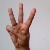
The image shows a hand gesture representing the letter 'W' in Indian Sign Language.